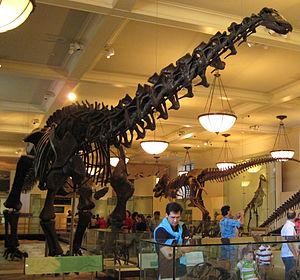
Le musée américain d'histoire naturelle est le principal musée d'histoire naturelle de la ville de New York, aux États-Unis, et aussi l'un des plus grands musées de la ville. Il est situé sur l'île de Manhattan dans le quartier de l'Upper West Side, au croisement de la 81ᵉ rue et Central Park West, face à Central Park.